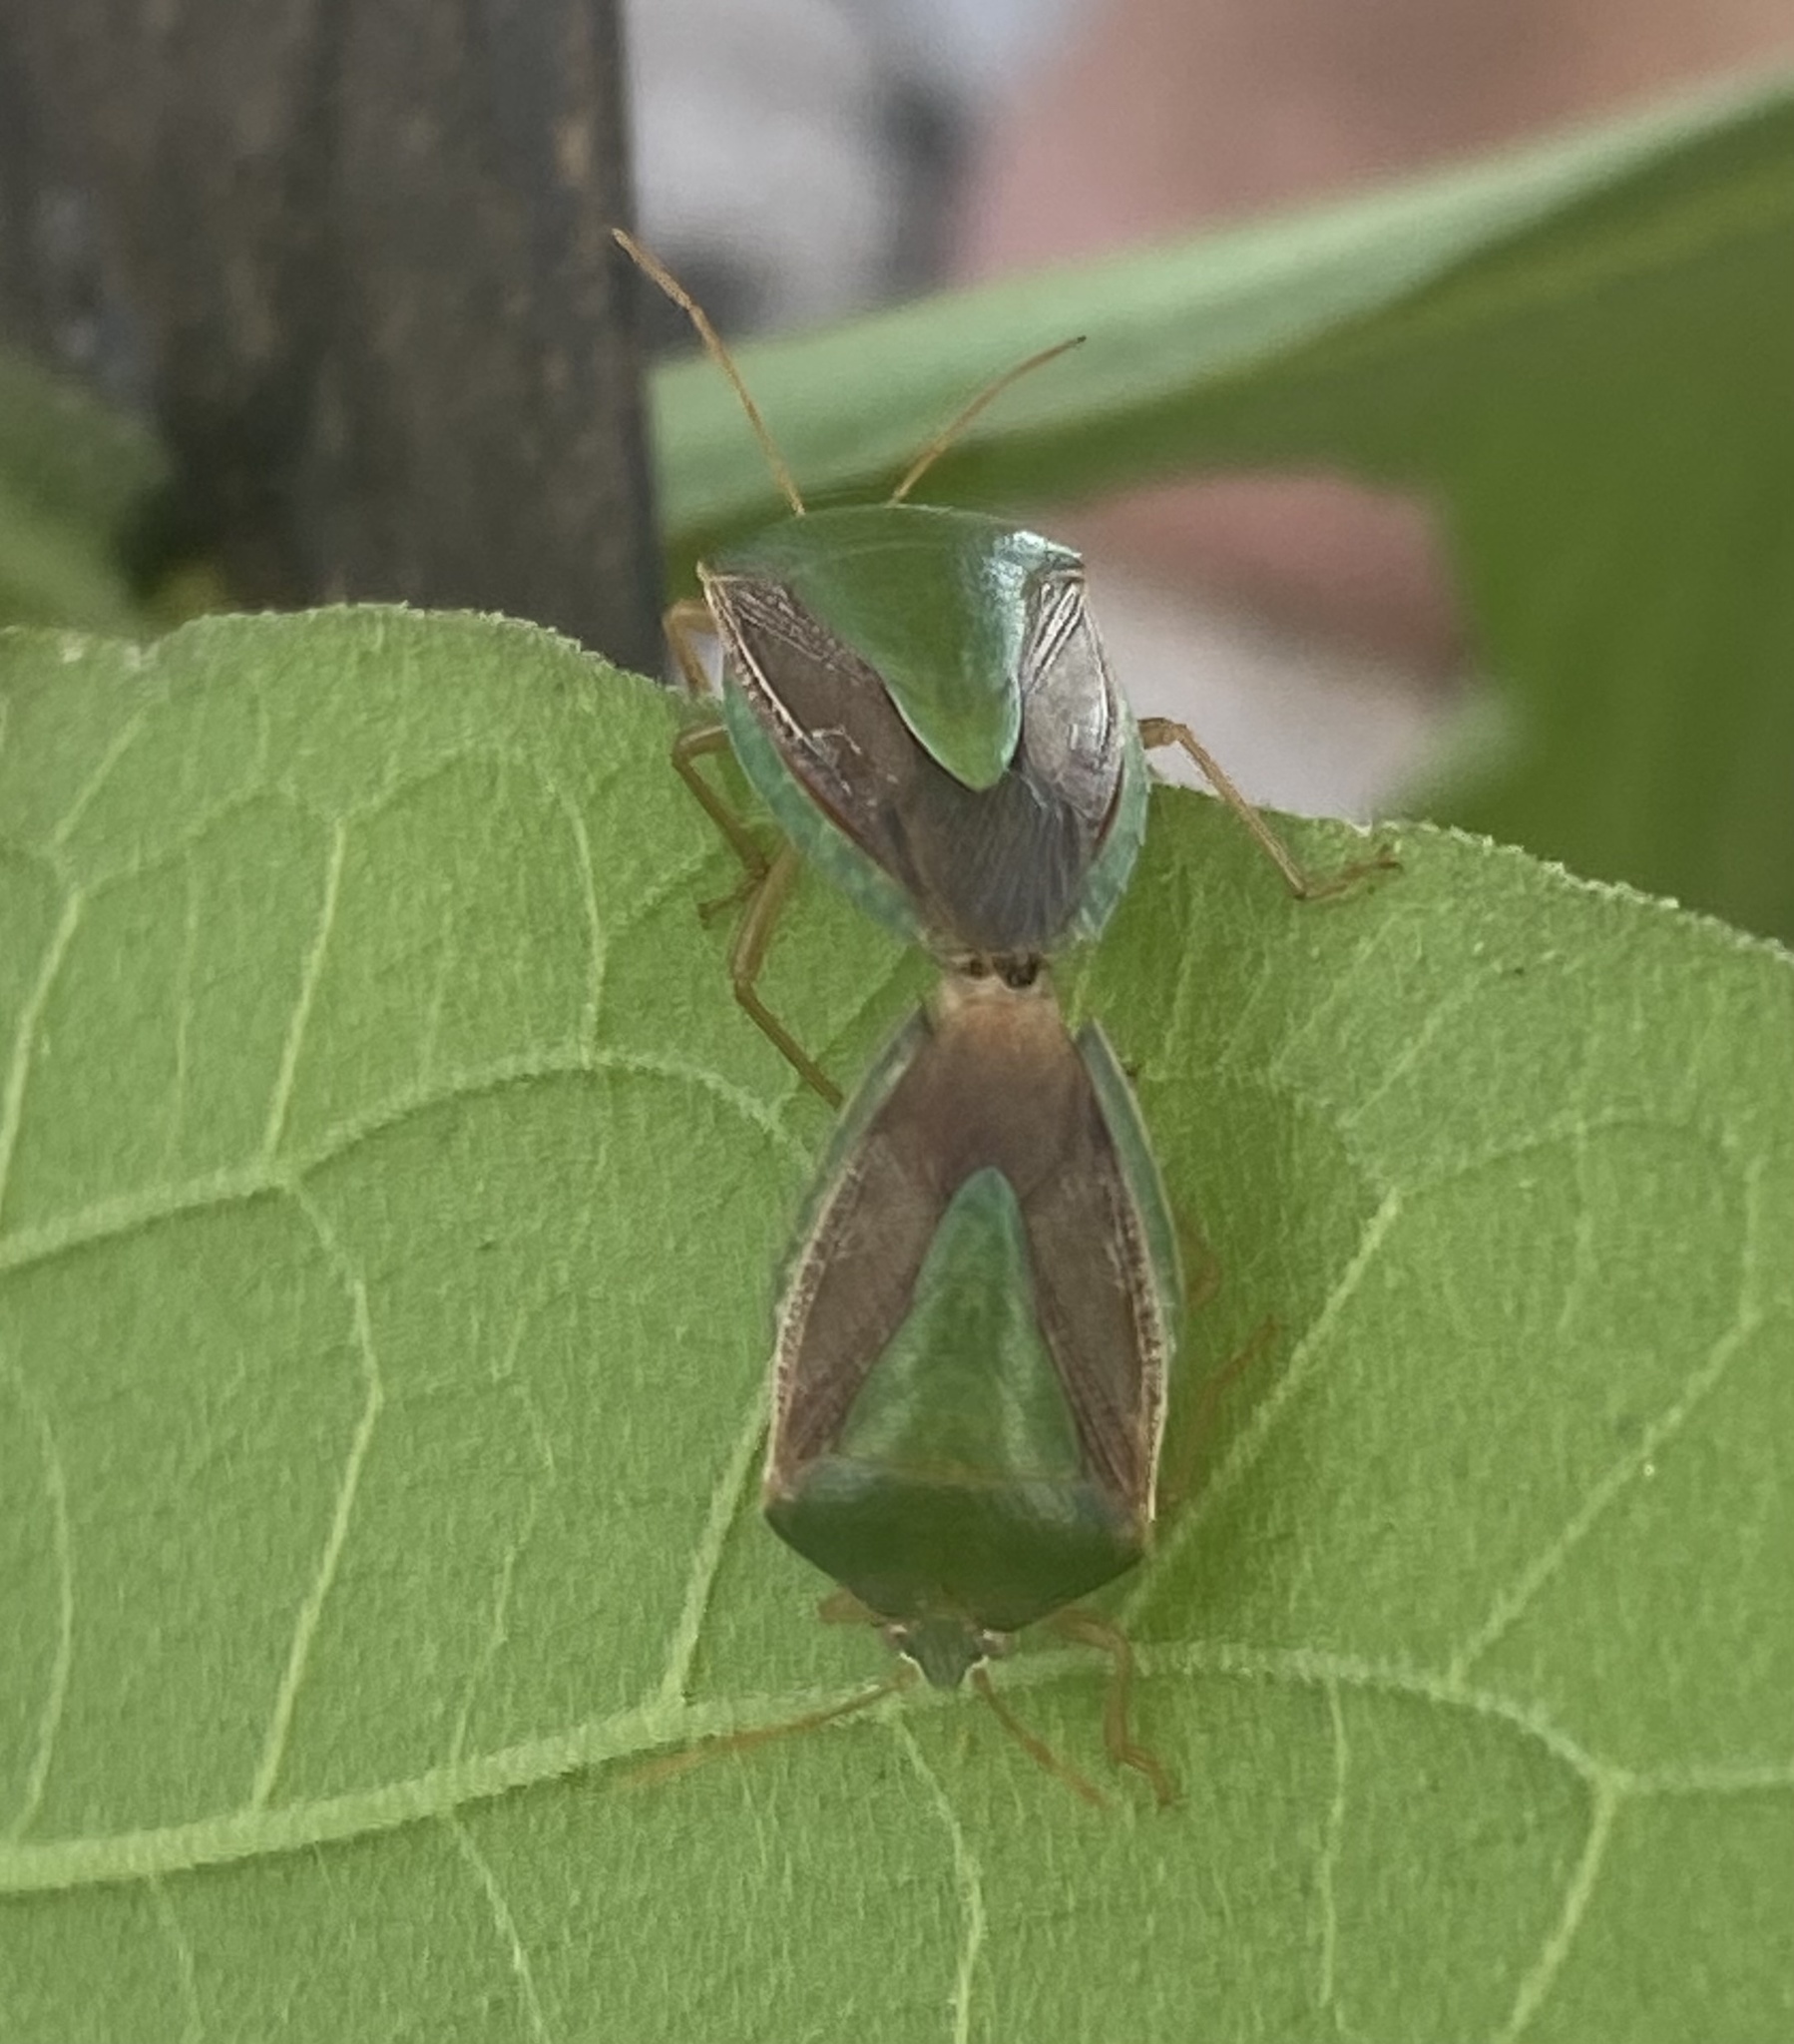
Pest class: stink_bug